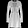
Label: Dress